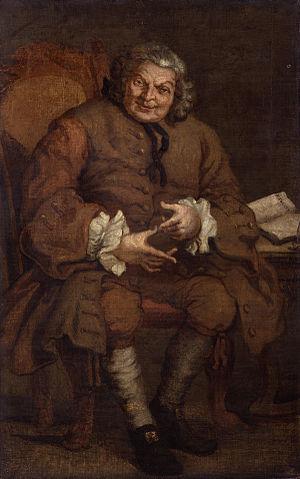
Simon Fraser, 11ᵉ lord Lovat est un chef de clan écossais, rallié dans un premier temps à la maison de Hanovre, puis à celle de Stuart. Après la bataille de Culloden, arrêté et condamné pour haute trahison, il est le dernier britannique à avoir été décapité.
William Hogarth, né à Londres le 10 novembre 1697 et mort à Chiswick le 26 octobre 1764, est un graveur, peintre, et philanthrope anglais.